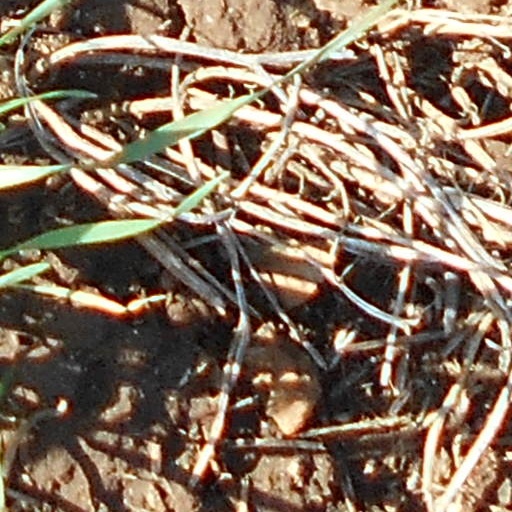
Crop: wheat